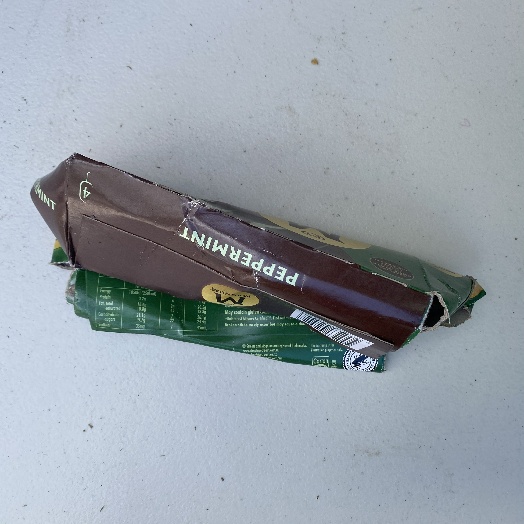
Label: Cardboard